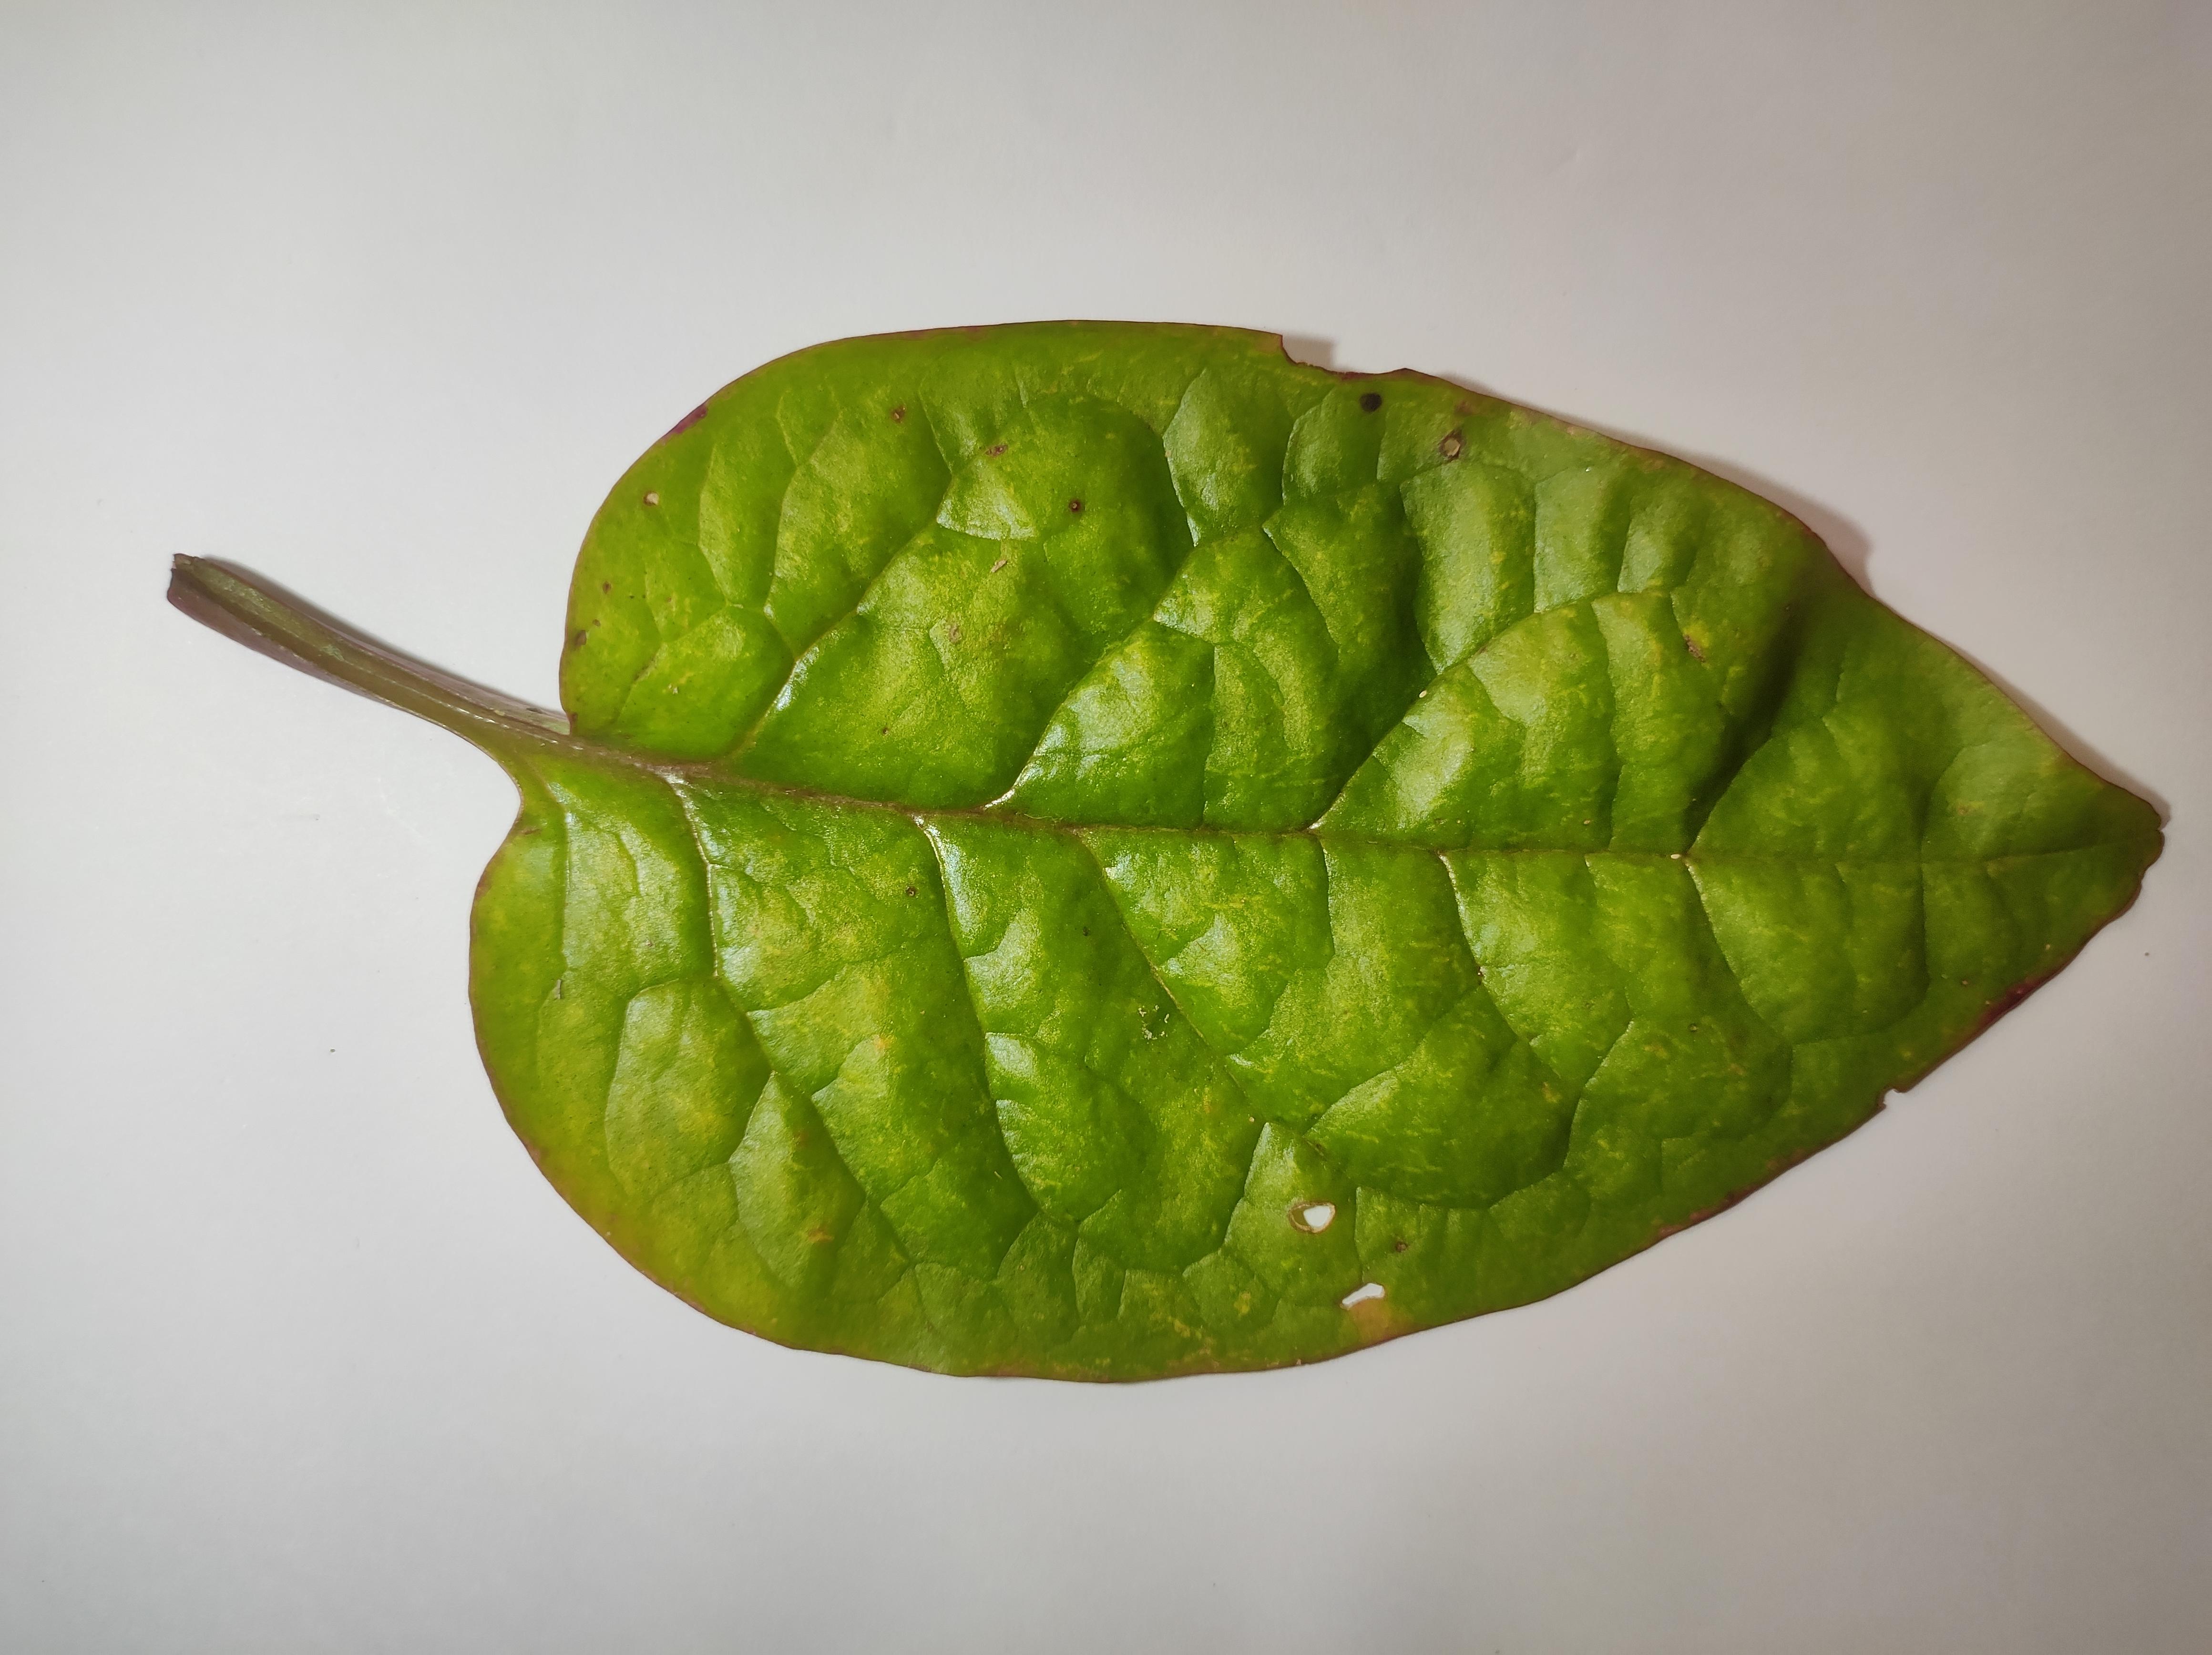
Label: anthracnose_leaf_spot